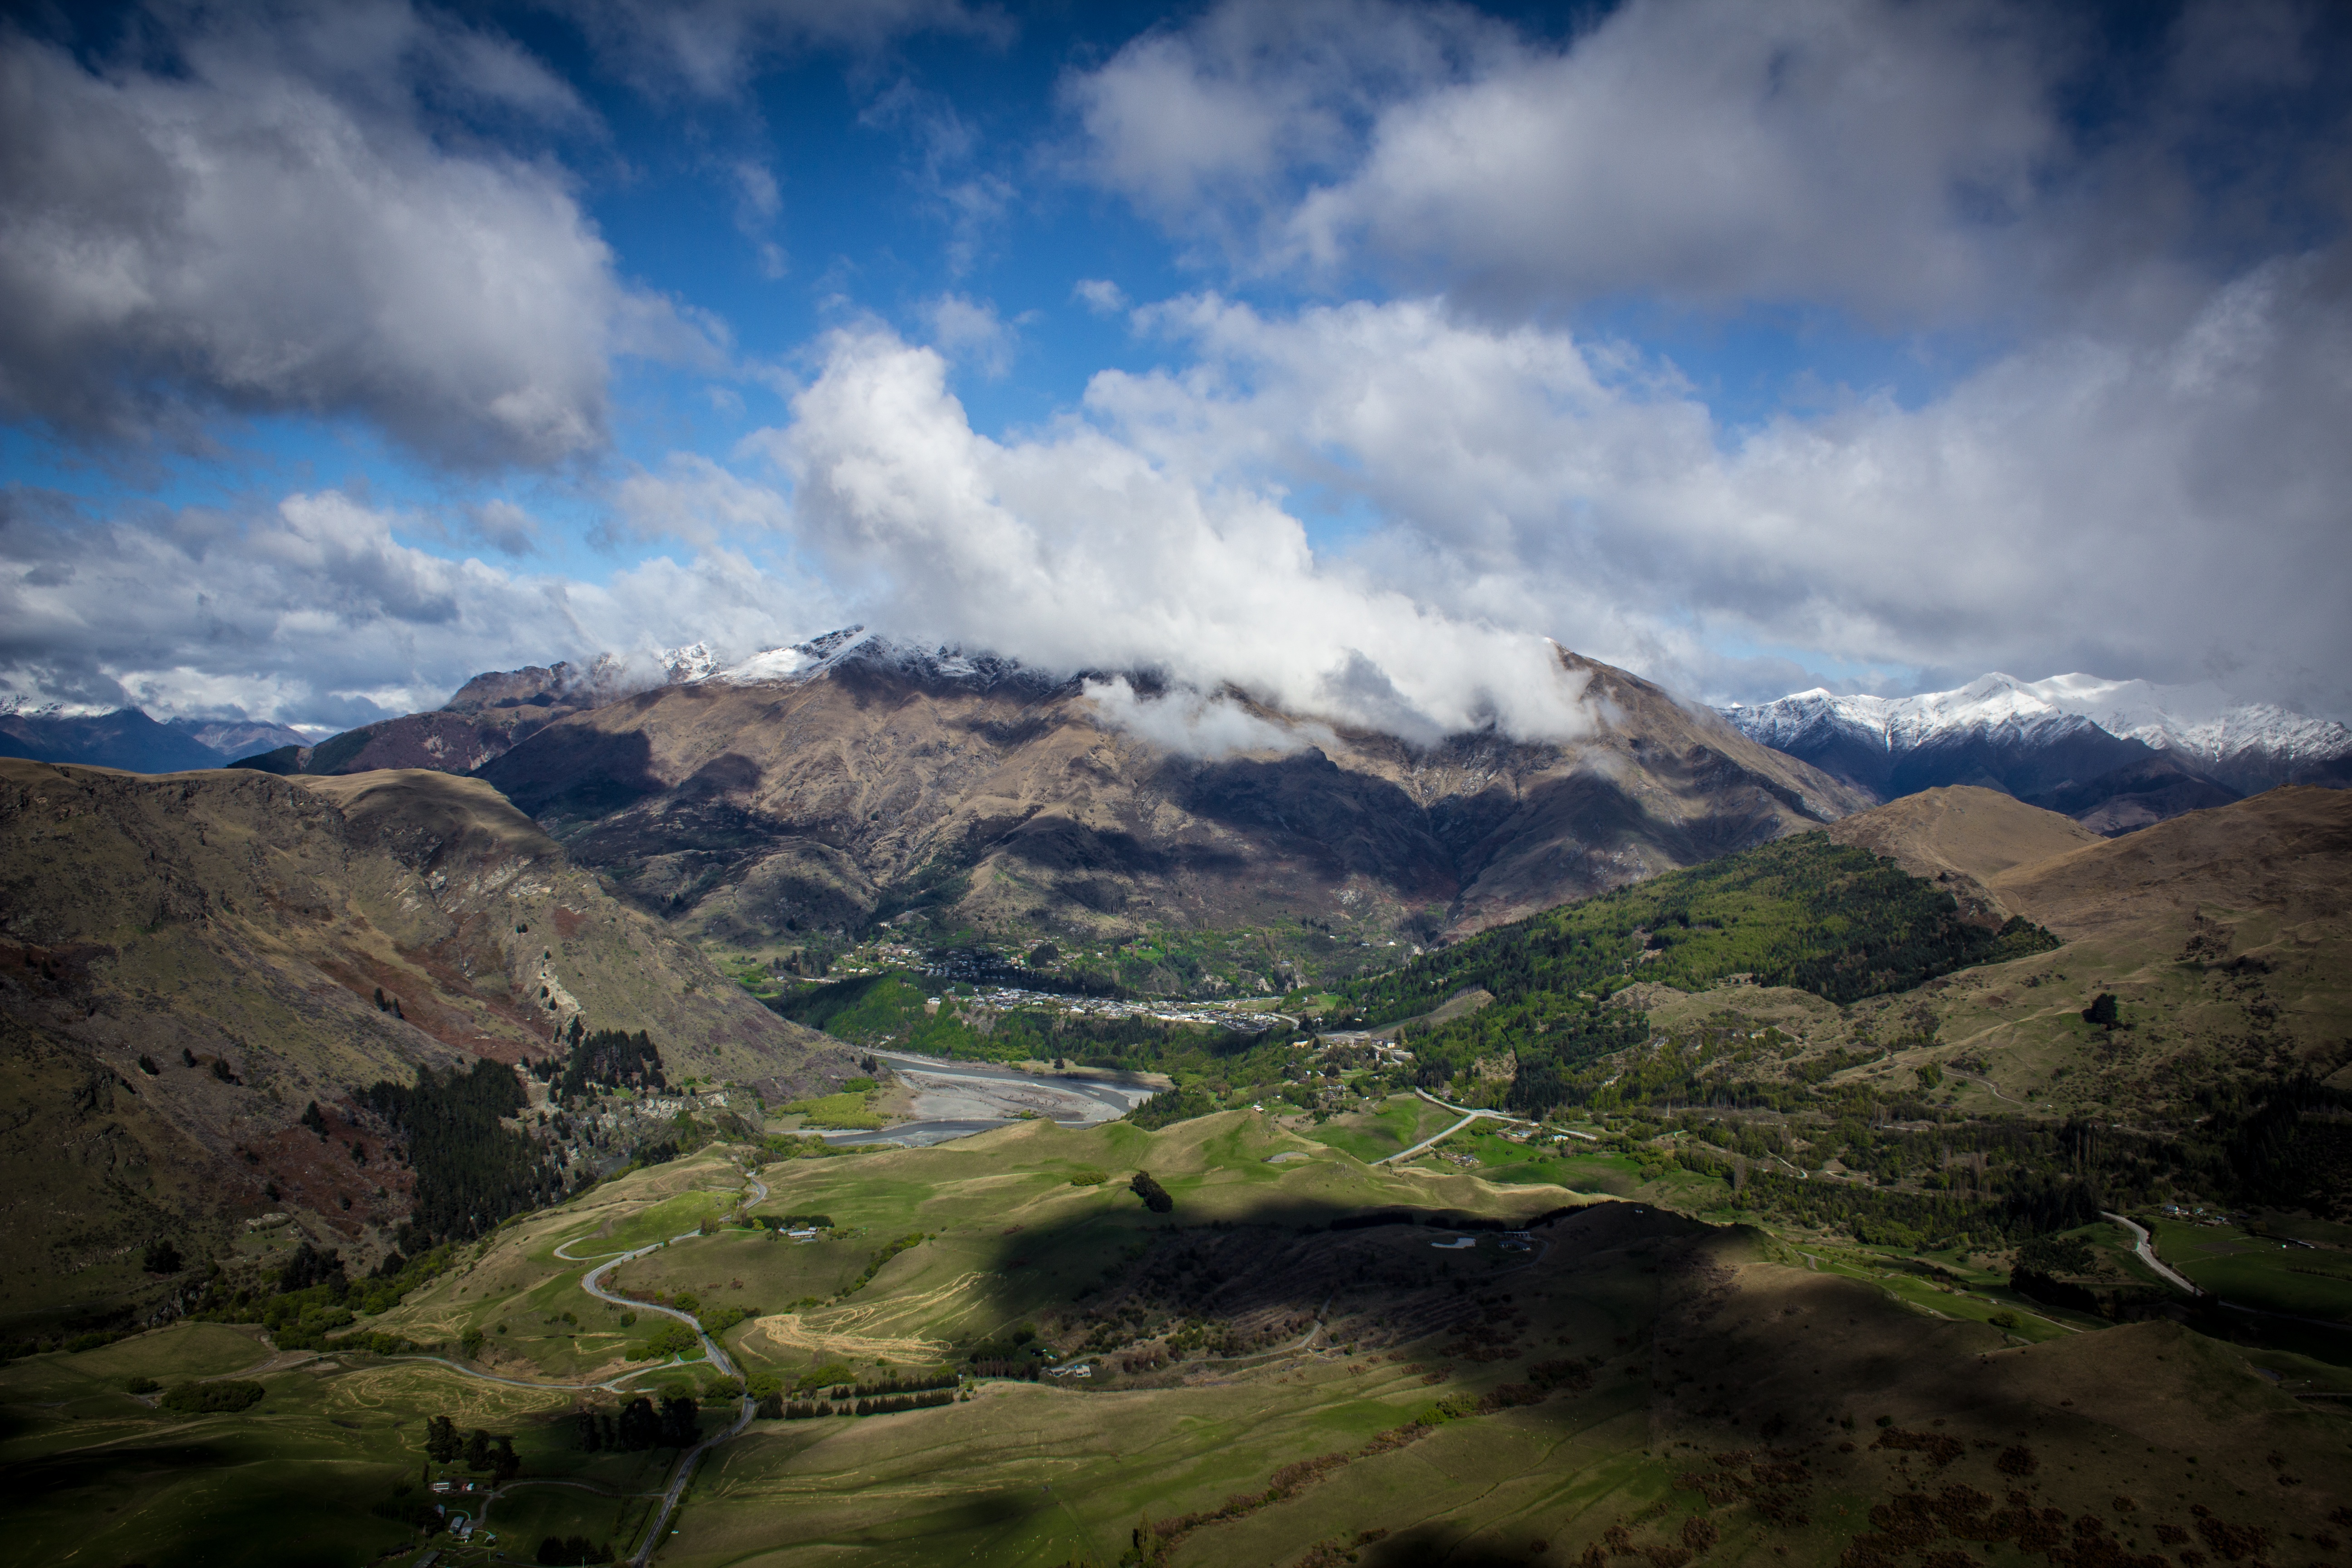
landscape, nature, wilderness, mountain, cloud, sky, hill, lake, river, valley, mountain range, highland, ridge, alps, plateau, fell, loch, rural area, landform, mountain pass, geographical feature, atmospheric phenomenon, mountainous landforms